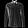
Label: Shirt